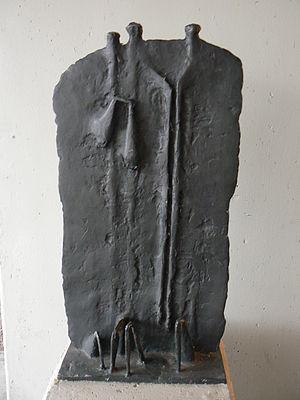
William Kenneth Armitage, commandeur de l'ordre de l'Empire britannique, était un sculpteur connu pour ses bronzes semi-abstraits.